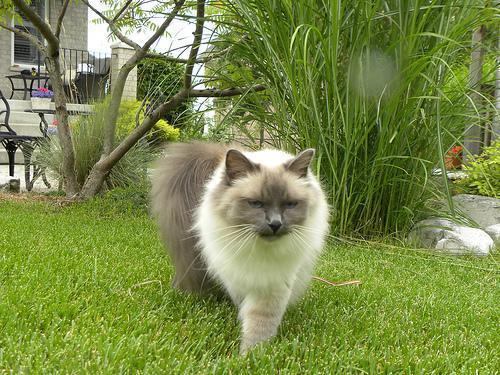
Birman